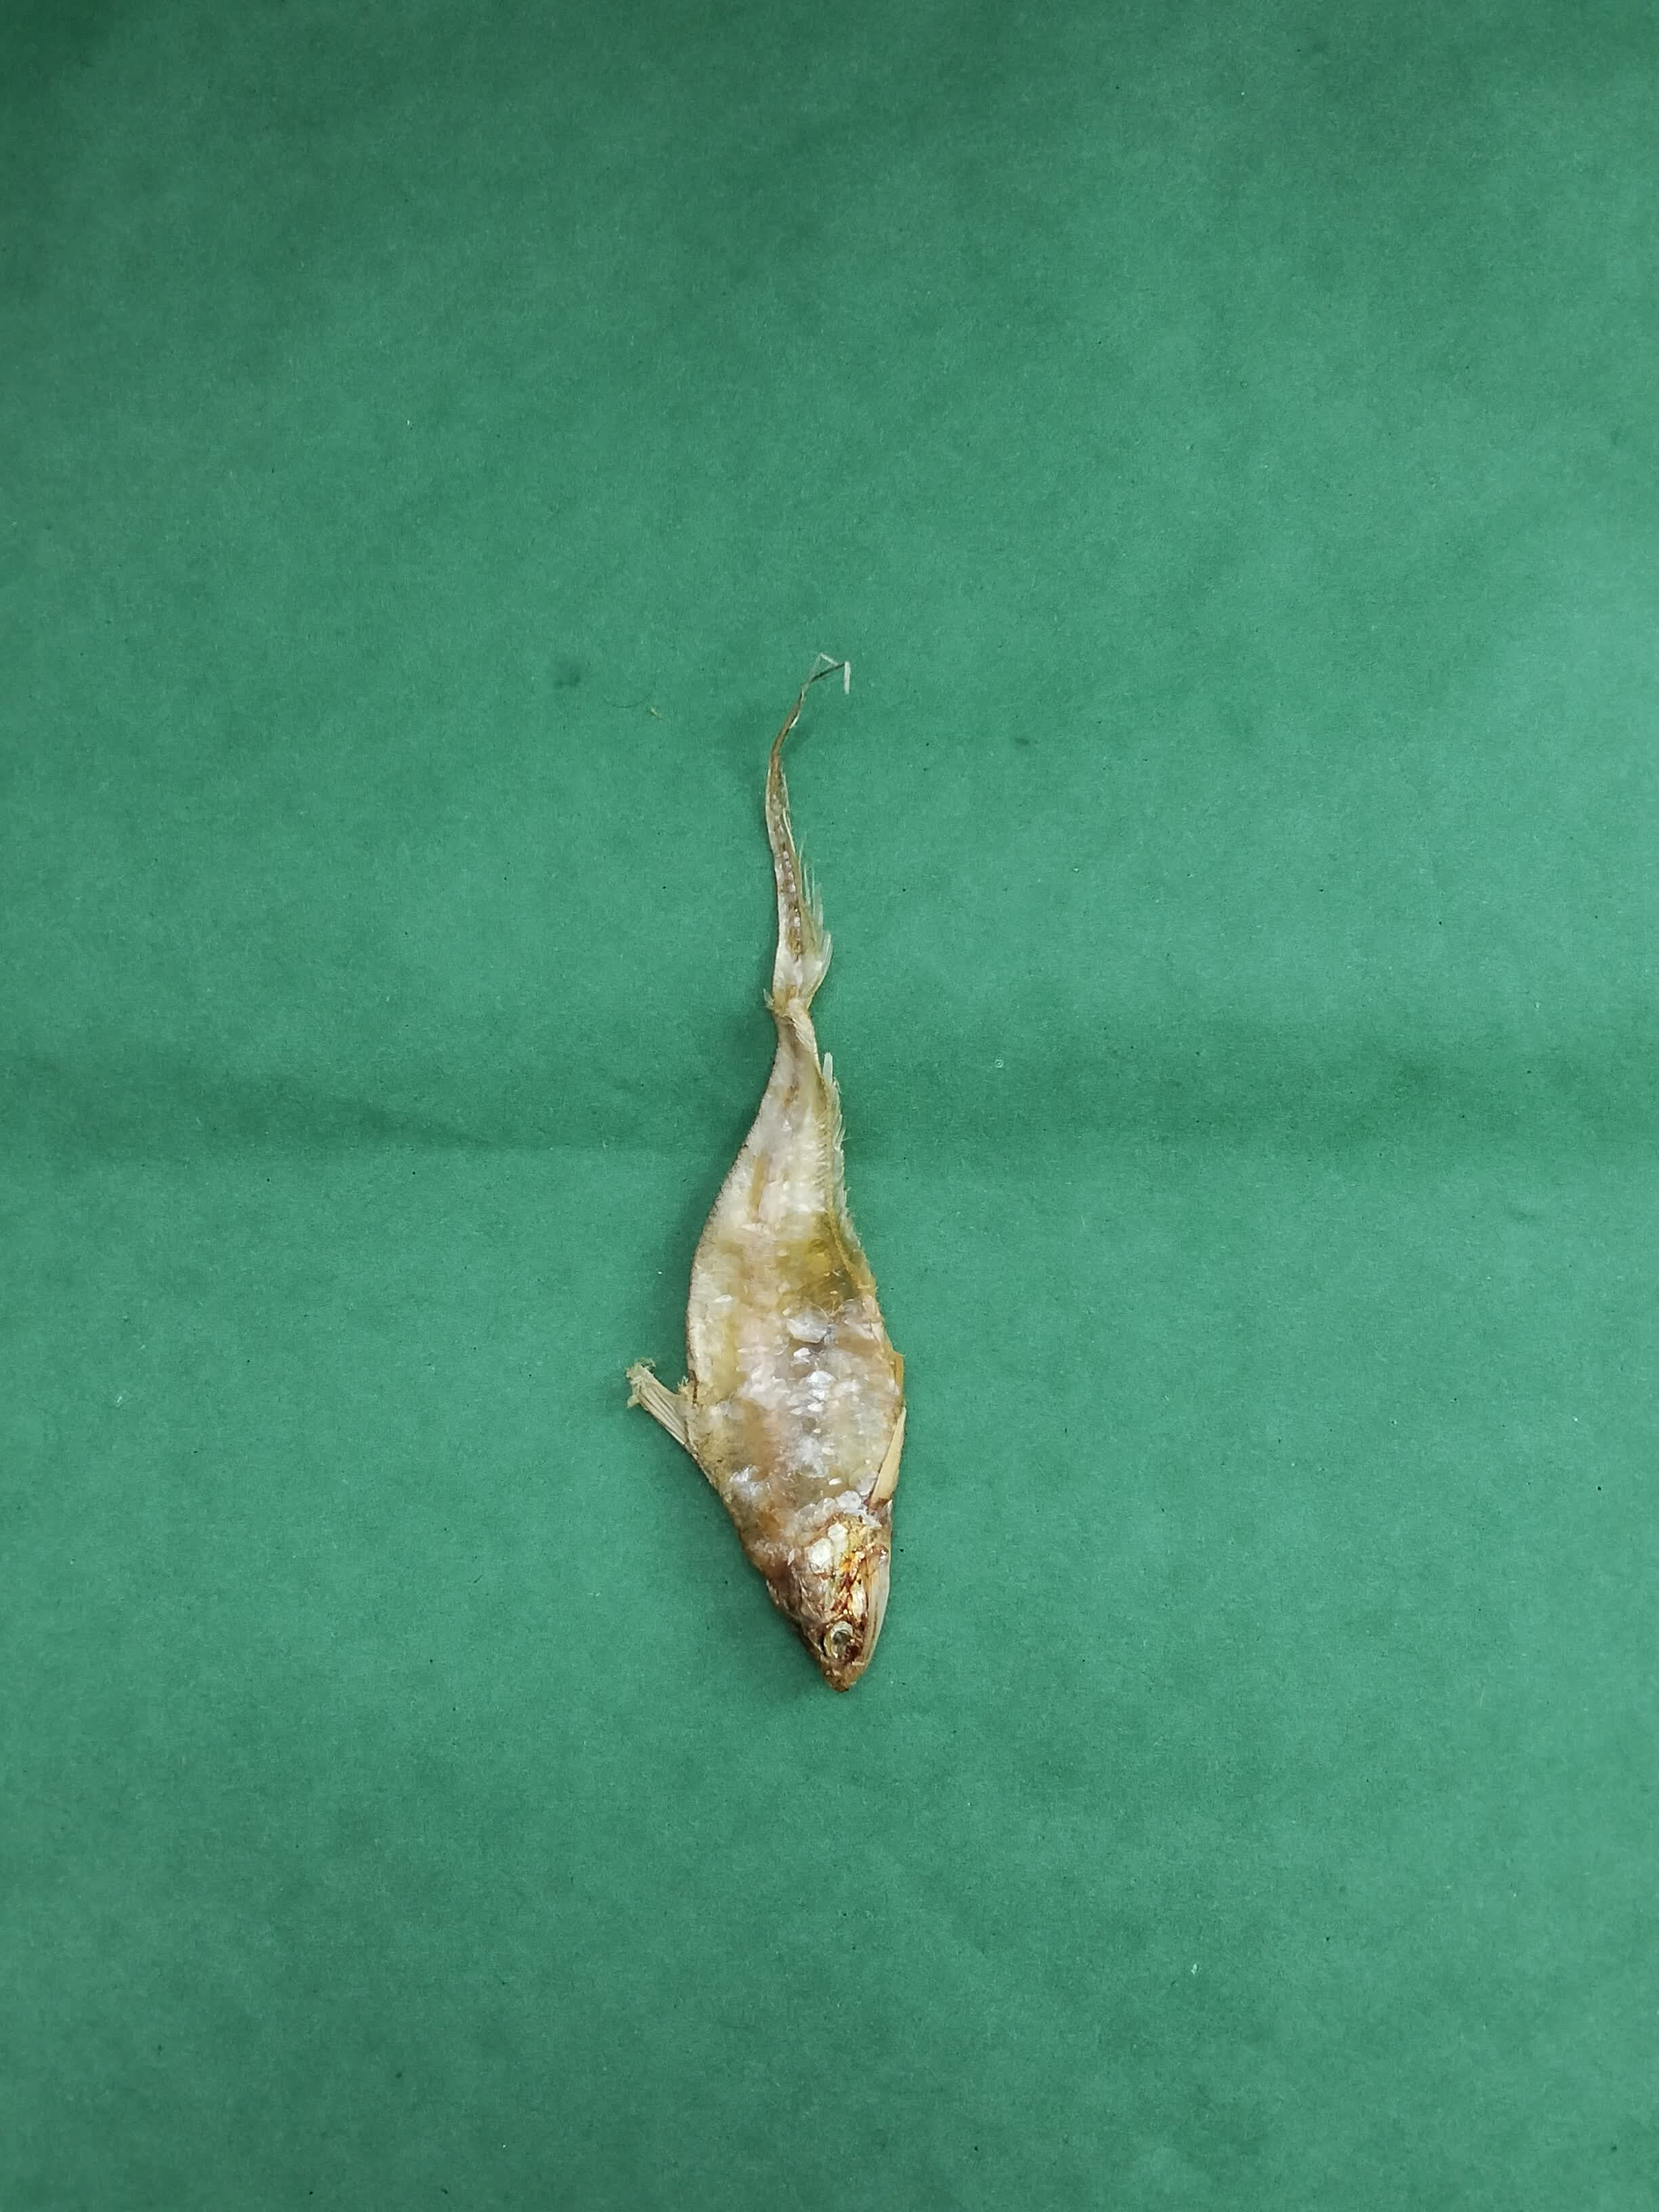
Species: Shundori